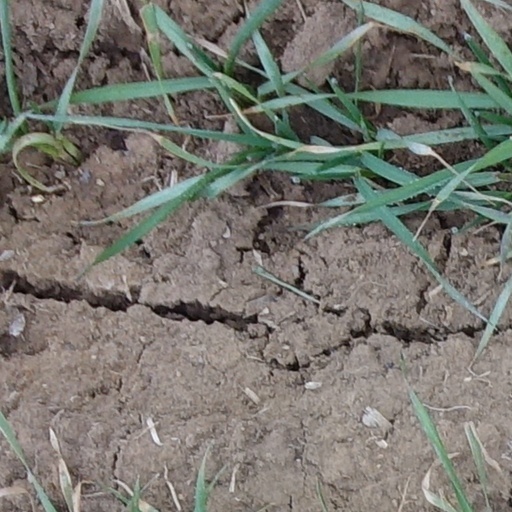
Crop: wheat